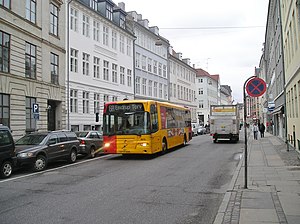
Linje 6A / Historie
Linje 6A på Rådhusstræde i 2010. Efterfølgende er linjen omlagt og bussen skiftet ud.
Linje 6A er en buslinje i København, der kører mellem Buddinge st. og Nørreport st.. Linjen er en del af Movias A-busnet og er udliciteret til Arriva, der driver linjen fra sit garageanlæg i Gladsaxe. Med ca. 9,2 mio. passagerer i 2019 er den en af de mest benyttede af Movias buslinjer. Linjen betjener blandt andet Søborg, Emdrup, Nørrebro og Indre By.